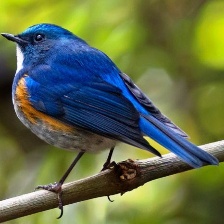
Species: HIMALAYAN BLUETAIL
Scientific name: TARSIGER RUFILATUS